History of fluorine

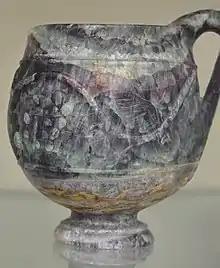
The Barber Cup, a Roman fluorite carving (on display at the British Museum)

Fluorine is a relatively new element in human applications. In ancient times, only minor uses of fluorine-containing minerals existed. The industrial use of fluorite, fluorine's source mineral, was first described by early scientist Georgius Agricola in the 16th century, in the context of smelting. The name "fluorite" (and later "fluorine") derives from Agricola's invented Latin terminology. In the late 18th century, hydrofluoric acid was discovered. By the early 19th century, it was recognized that fluorine was a bound element within compounds, similar to chlorine. Fluorite was determined to be calcium fluoride.